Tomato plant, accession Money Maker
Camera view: vertical (180 deg); turntable rotation: 300 degrees
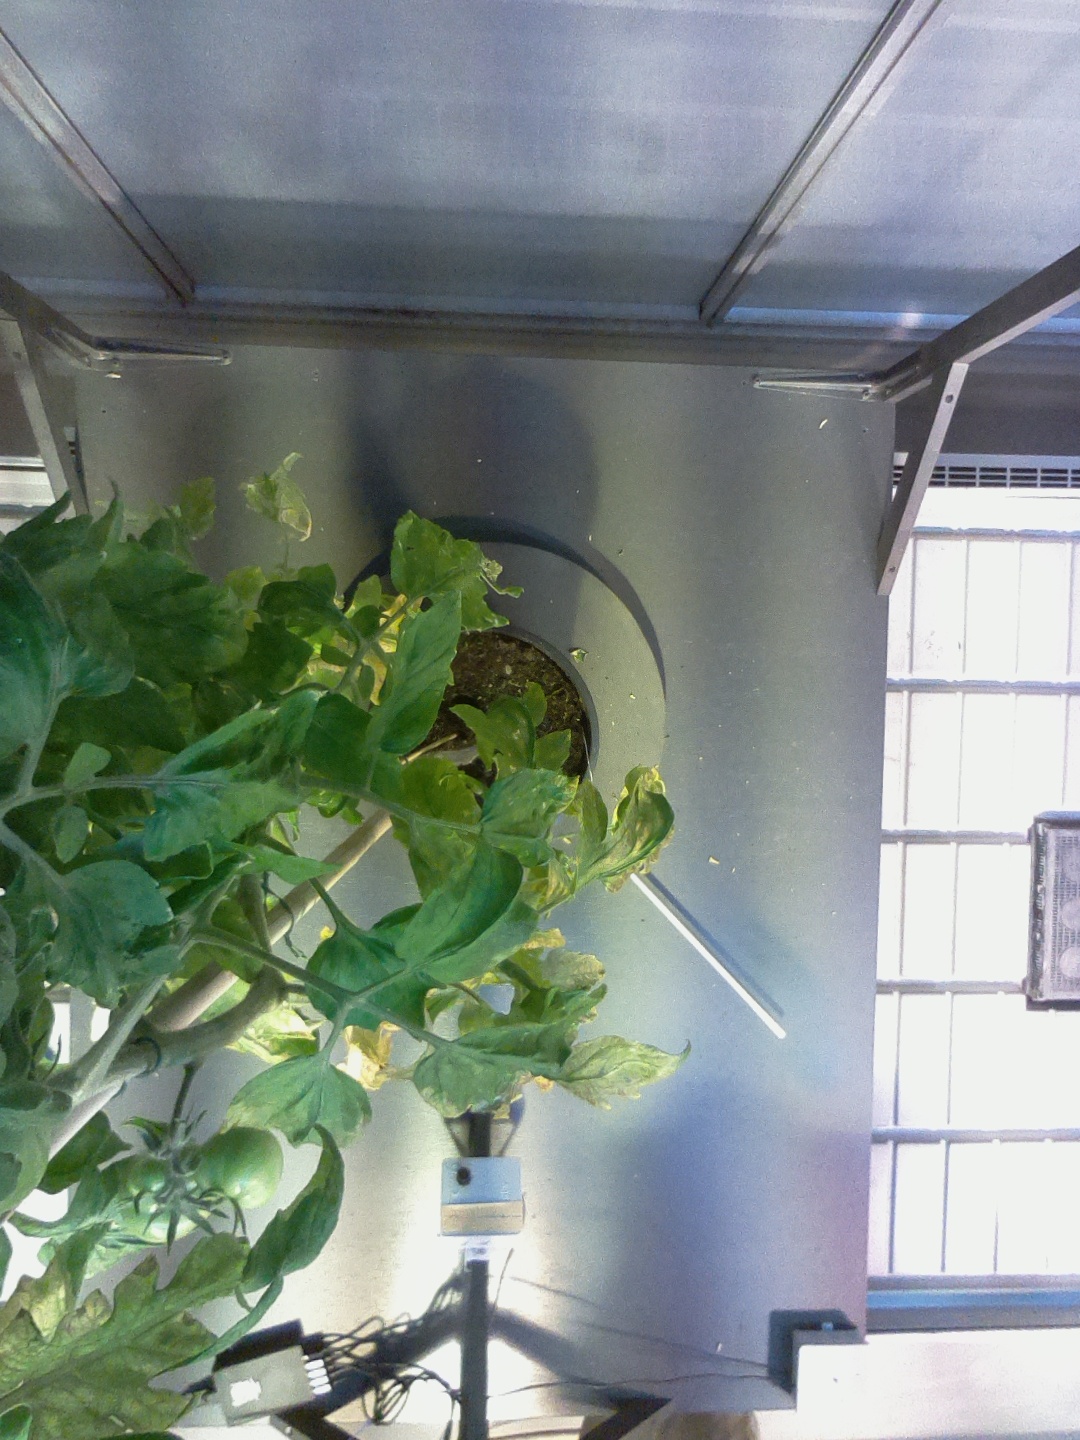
BBCH growth stage 74: 40%-50% of final fruit size